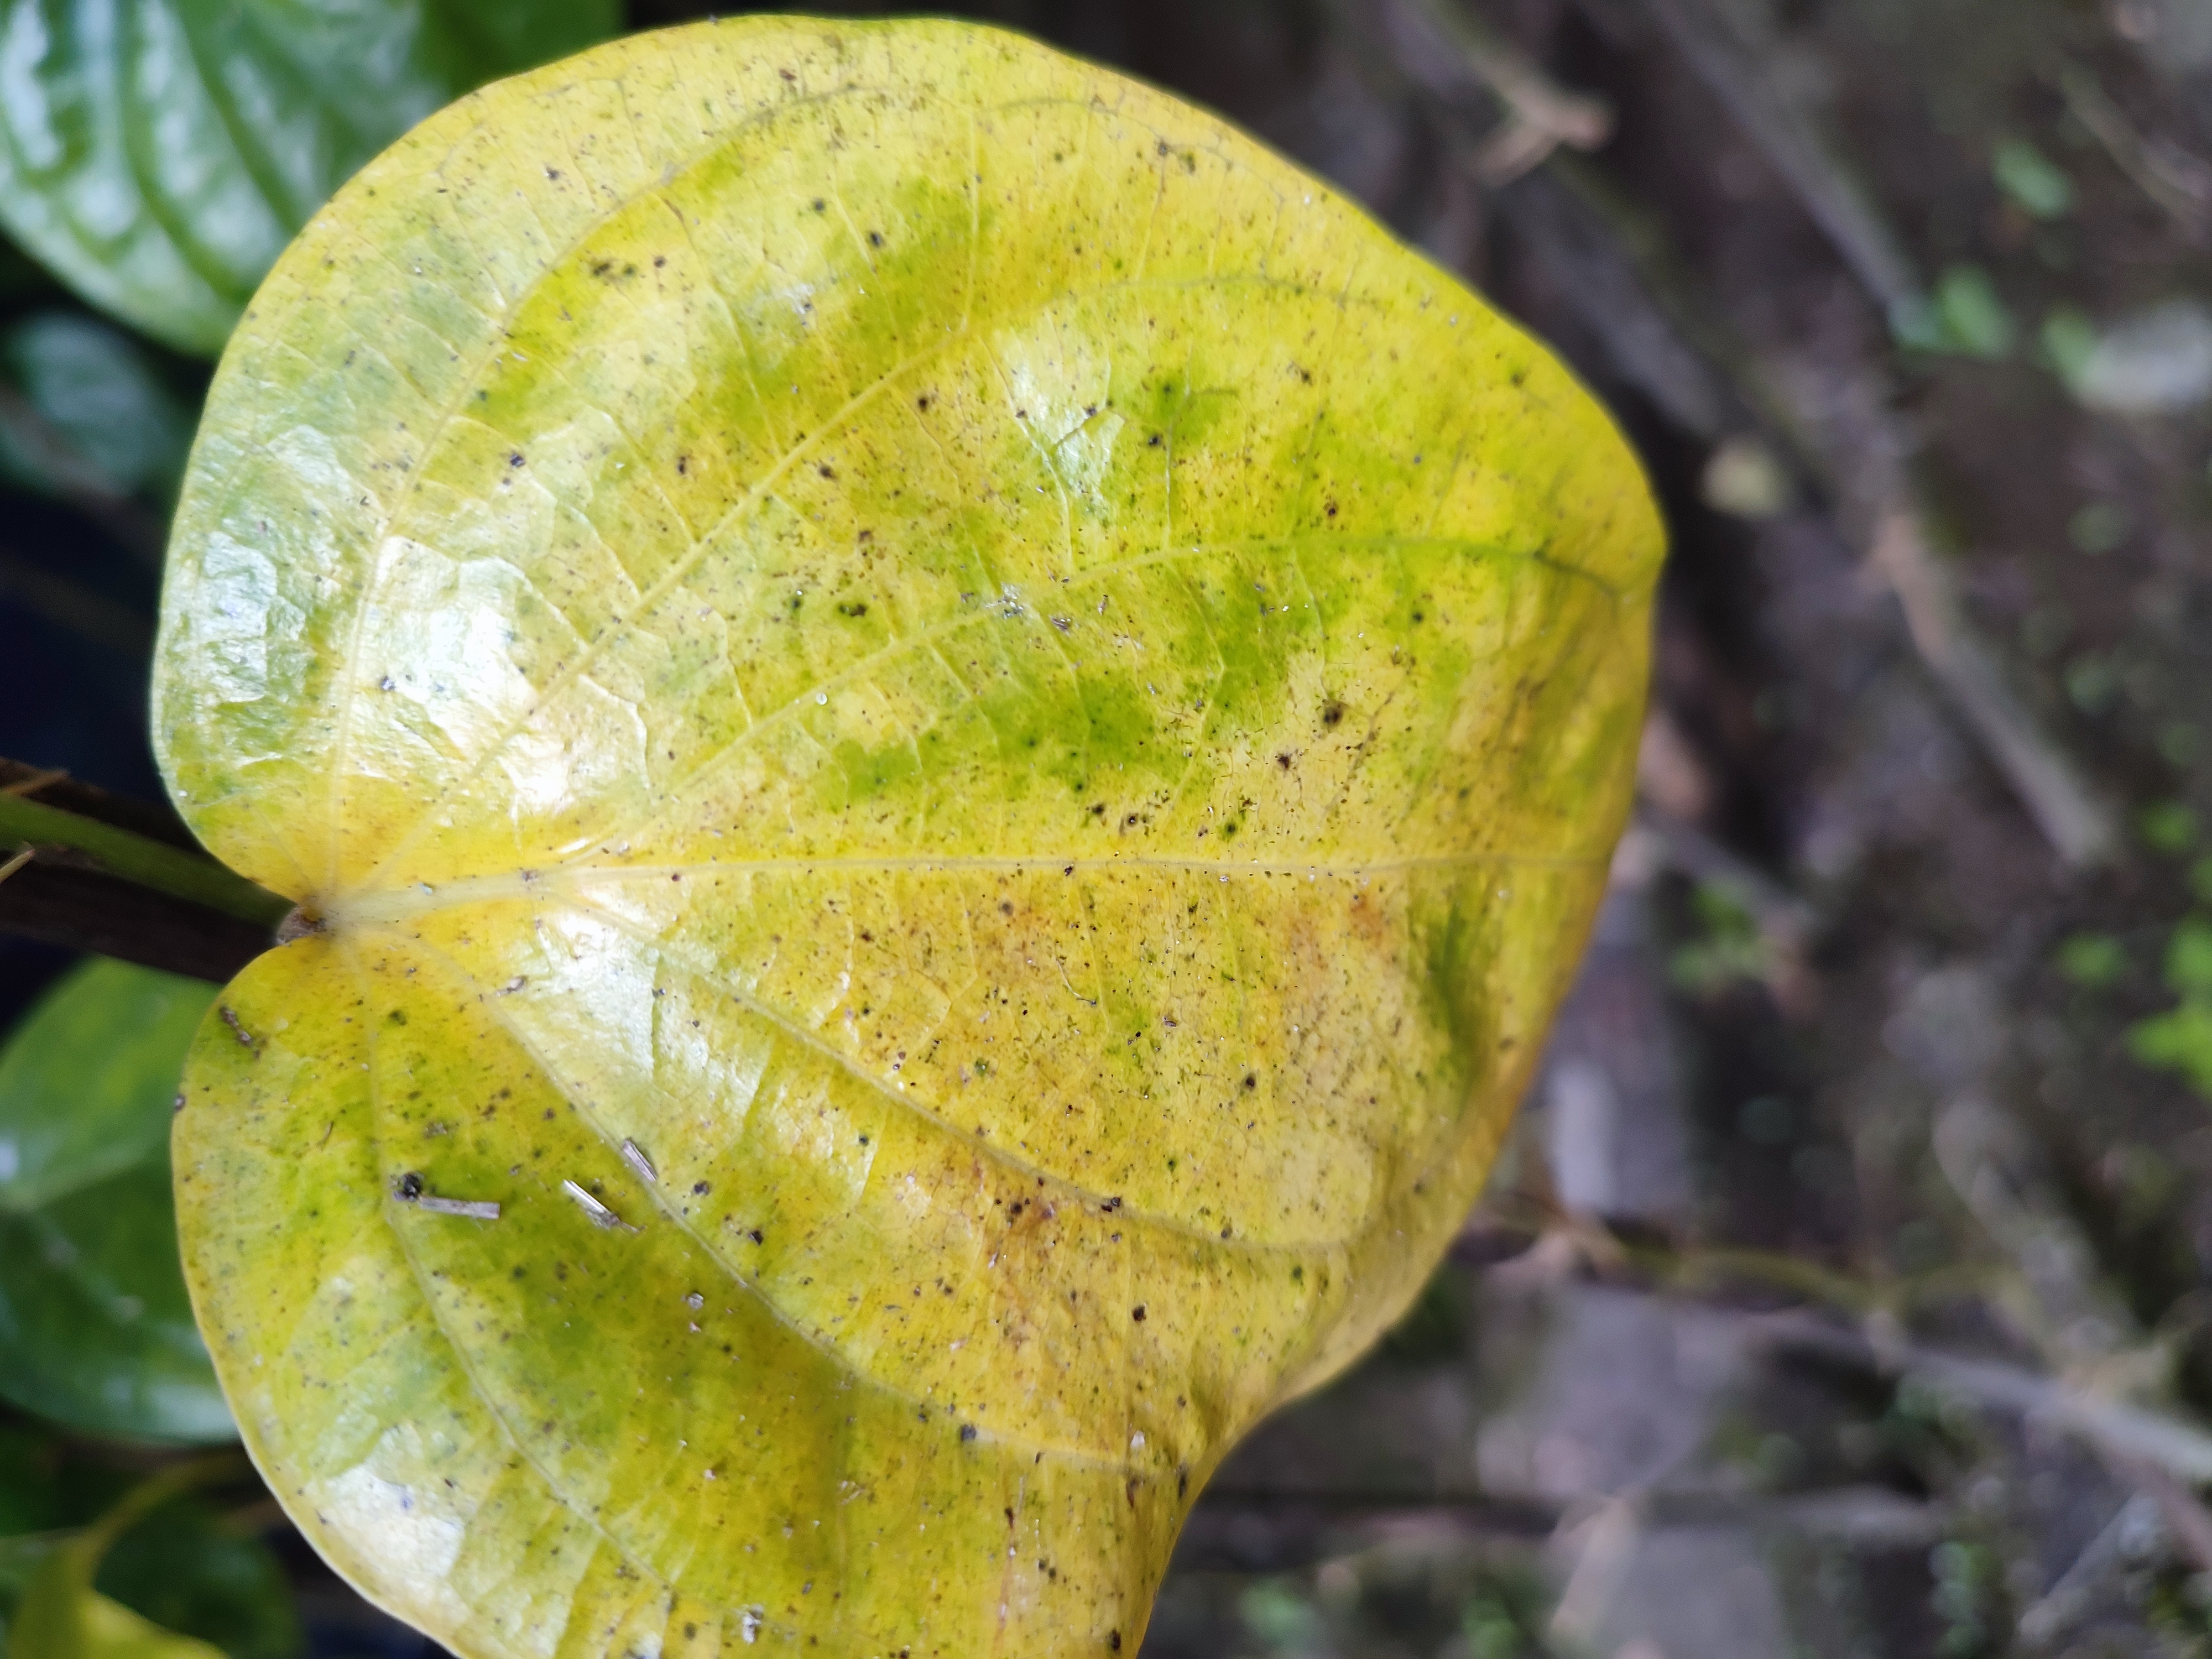
Label: Bacterial_Leaf_Disease